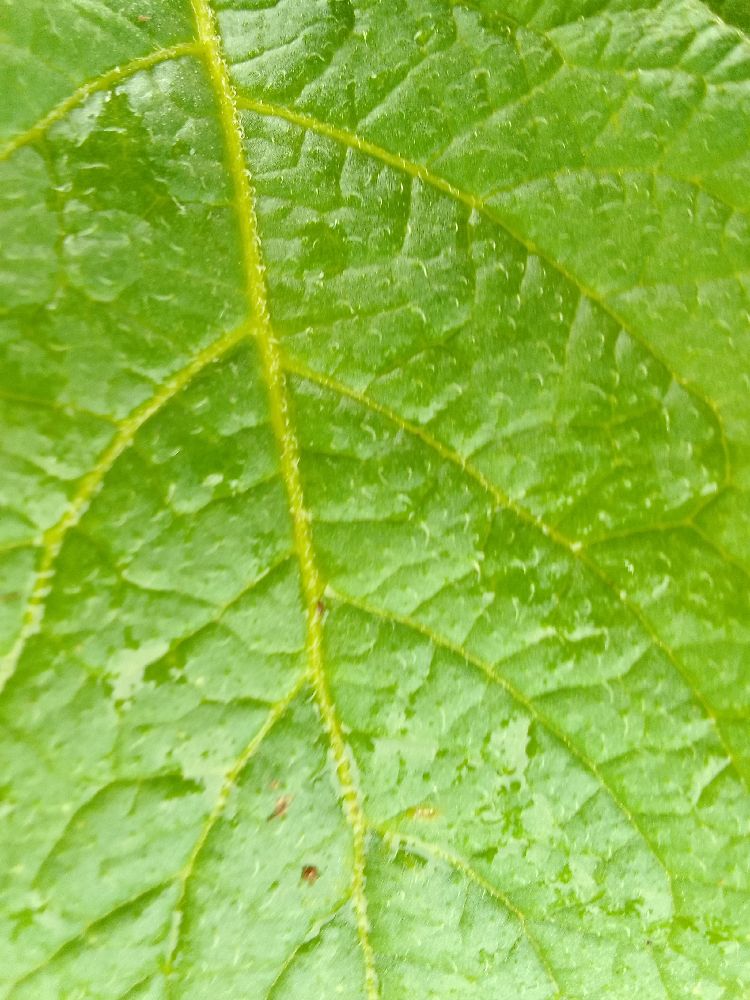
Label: Healthy